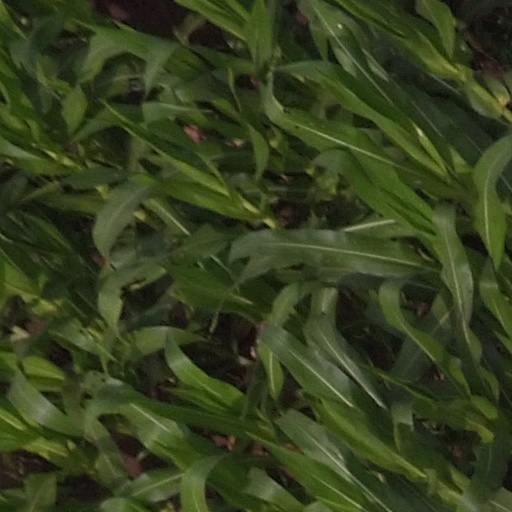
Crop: maize; corn